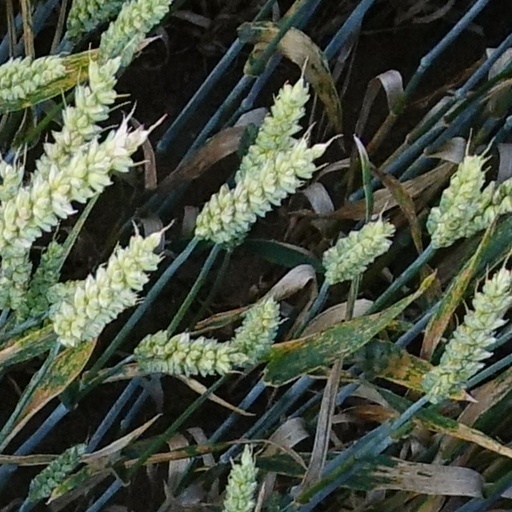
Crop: wheat